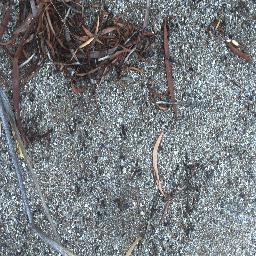
Label: negative